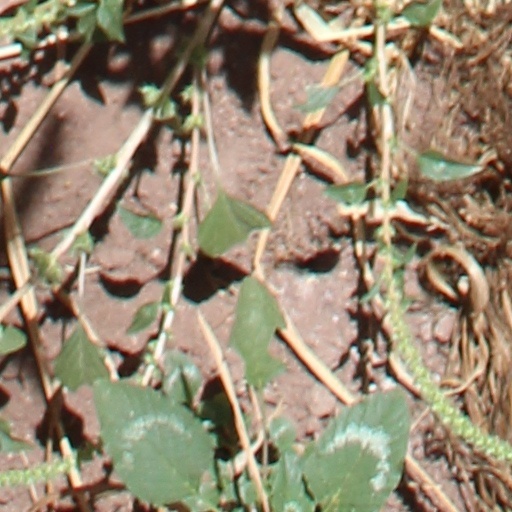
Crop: wheat